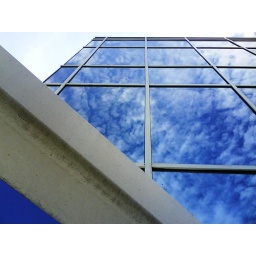
i like how the sky reflects so blue in the glass but the upper left corner of the sky is mostly washed out